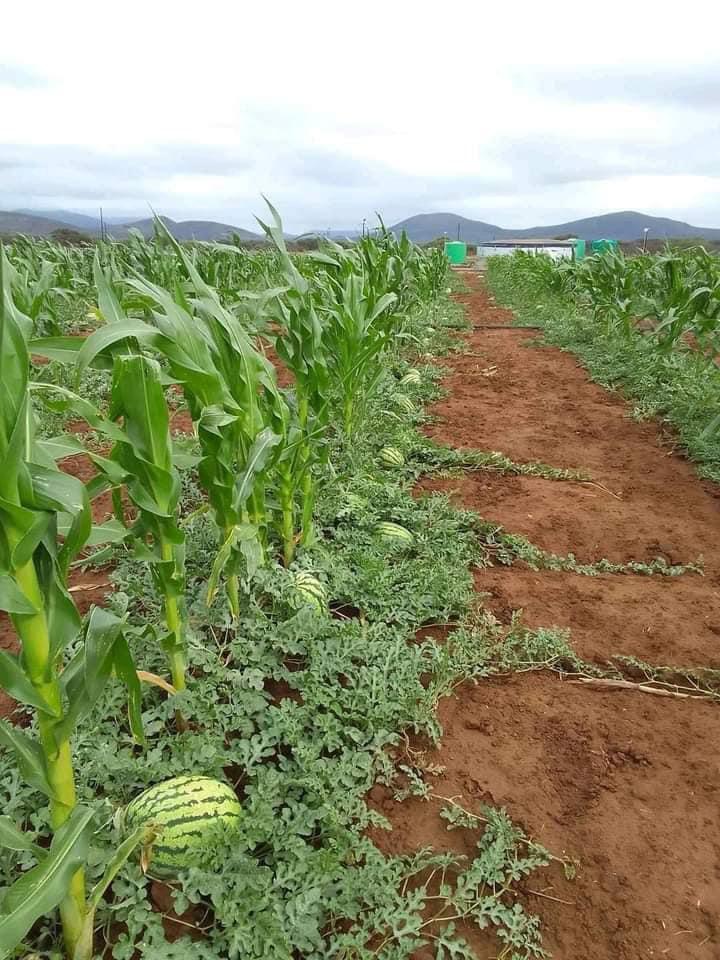
Shamba kubwa lililopandwa mahindi pamoja na matikitimaji, ikiwa ni mfumo wa kilimo cha mchanganyiko katika eneo moja kwa ajili ya mazao ya biashara yatayovunwa na kwenda kuuzwa.